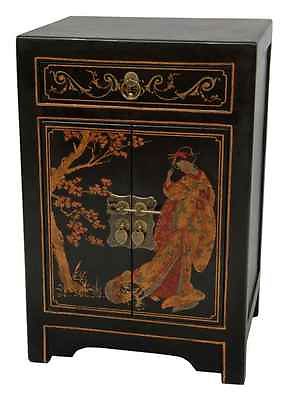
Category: cabinet